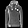
Label: Pullover